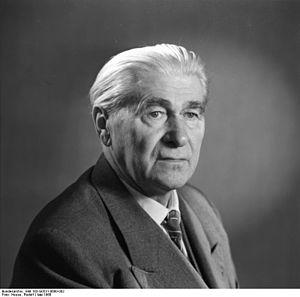
Robert Siewert est un homme politique allemand et résistant contre le nazisme.